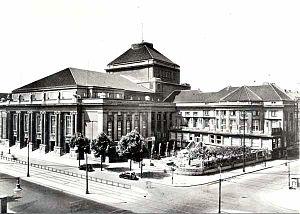
Ignatz Waghalter est un compositeur et chef d'orchestre germano-polonais.
L'Opéra allemand de Berlin est une salle d'opéra située dans le quartier de Berlin-Charlottenbourg de la capitale allemande. Cette salle de 1865 places est l'un des plus grands théâtres de l’État. Il abrite une compagnie d'opéra homonyme, ainsi que le Ballet national de Berlin.